Adductor muscles (bivalve)

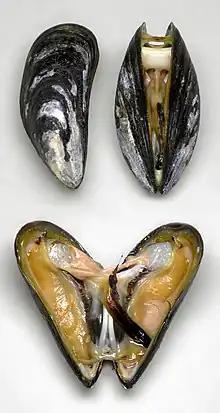
Marine blue mussel, "Mytilus edulis", showing some of the inner anatomy, including the white posterior adductor muscle which is visible in the upper image, and has been cut in the lower image to allow the valves to open fully.

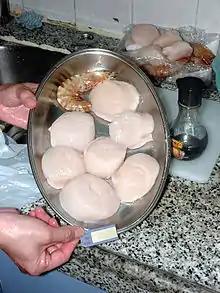
One shrimp and large adductor muscles from seven individuals of the giant scallop which are about to be cooked

The adductor muscles are the main muscular system in bivalve mollusks (e.g. in clams, scallops, mussels, oysters, etc.). In many parts of the world, when people eat scallops, the adductor muscles are the only part of the animal which is eaten. Adductor muscles leave noticeable scars or marks on the interior of the shell's valves. Those marks (known as adductor muscle scars) are often used by scientists who are in the process of identifying empty shells to determine their correct taxonomic placement.